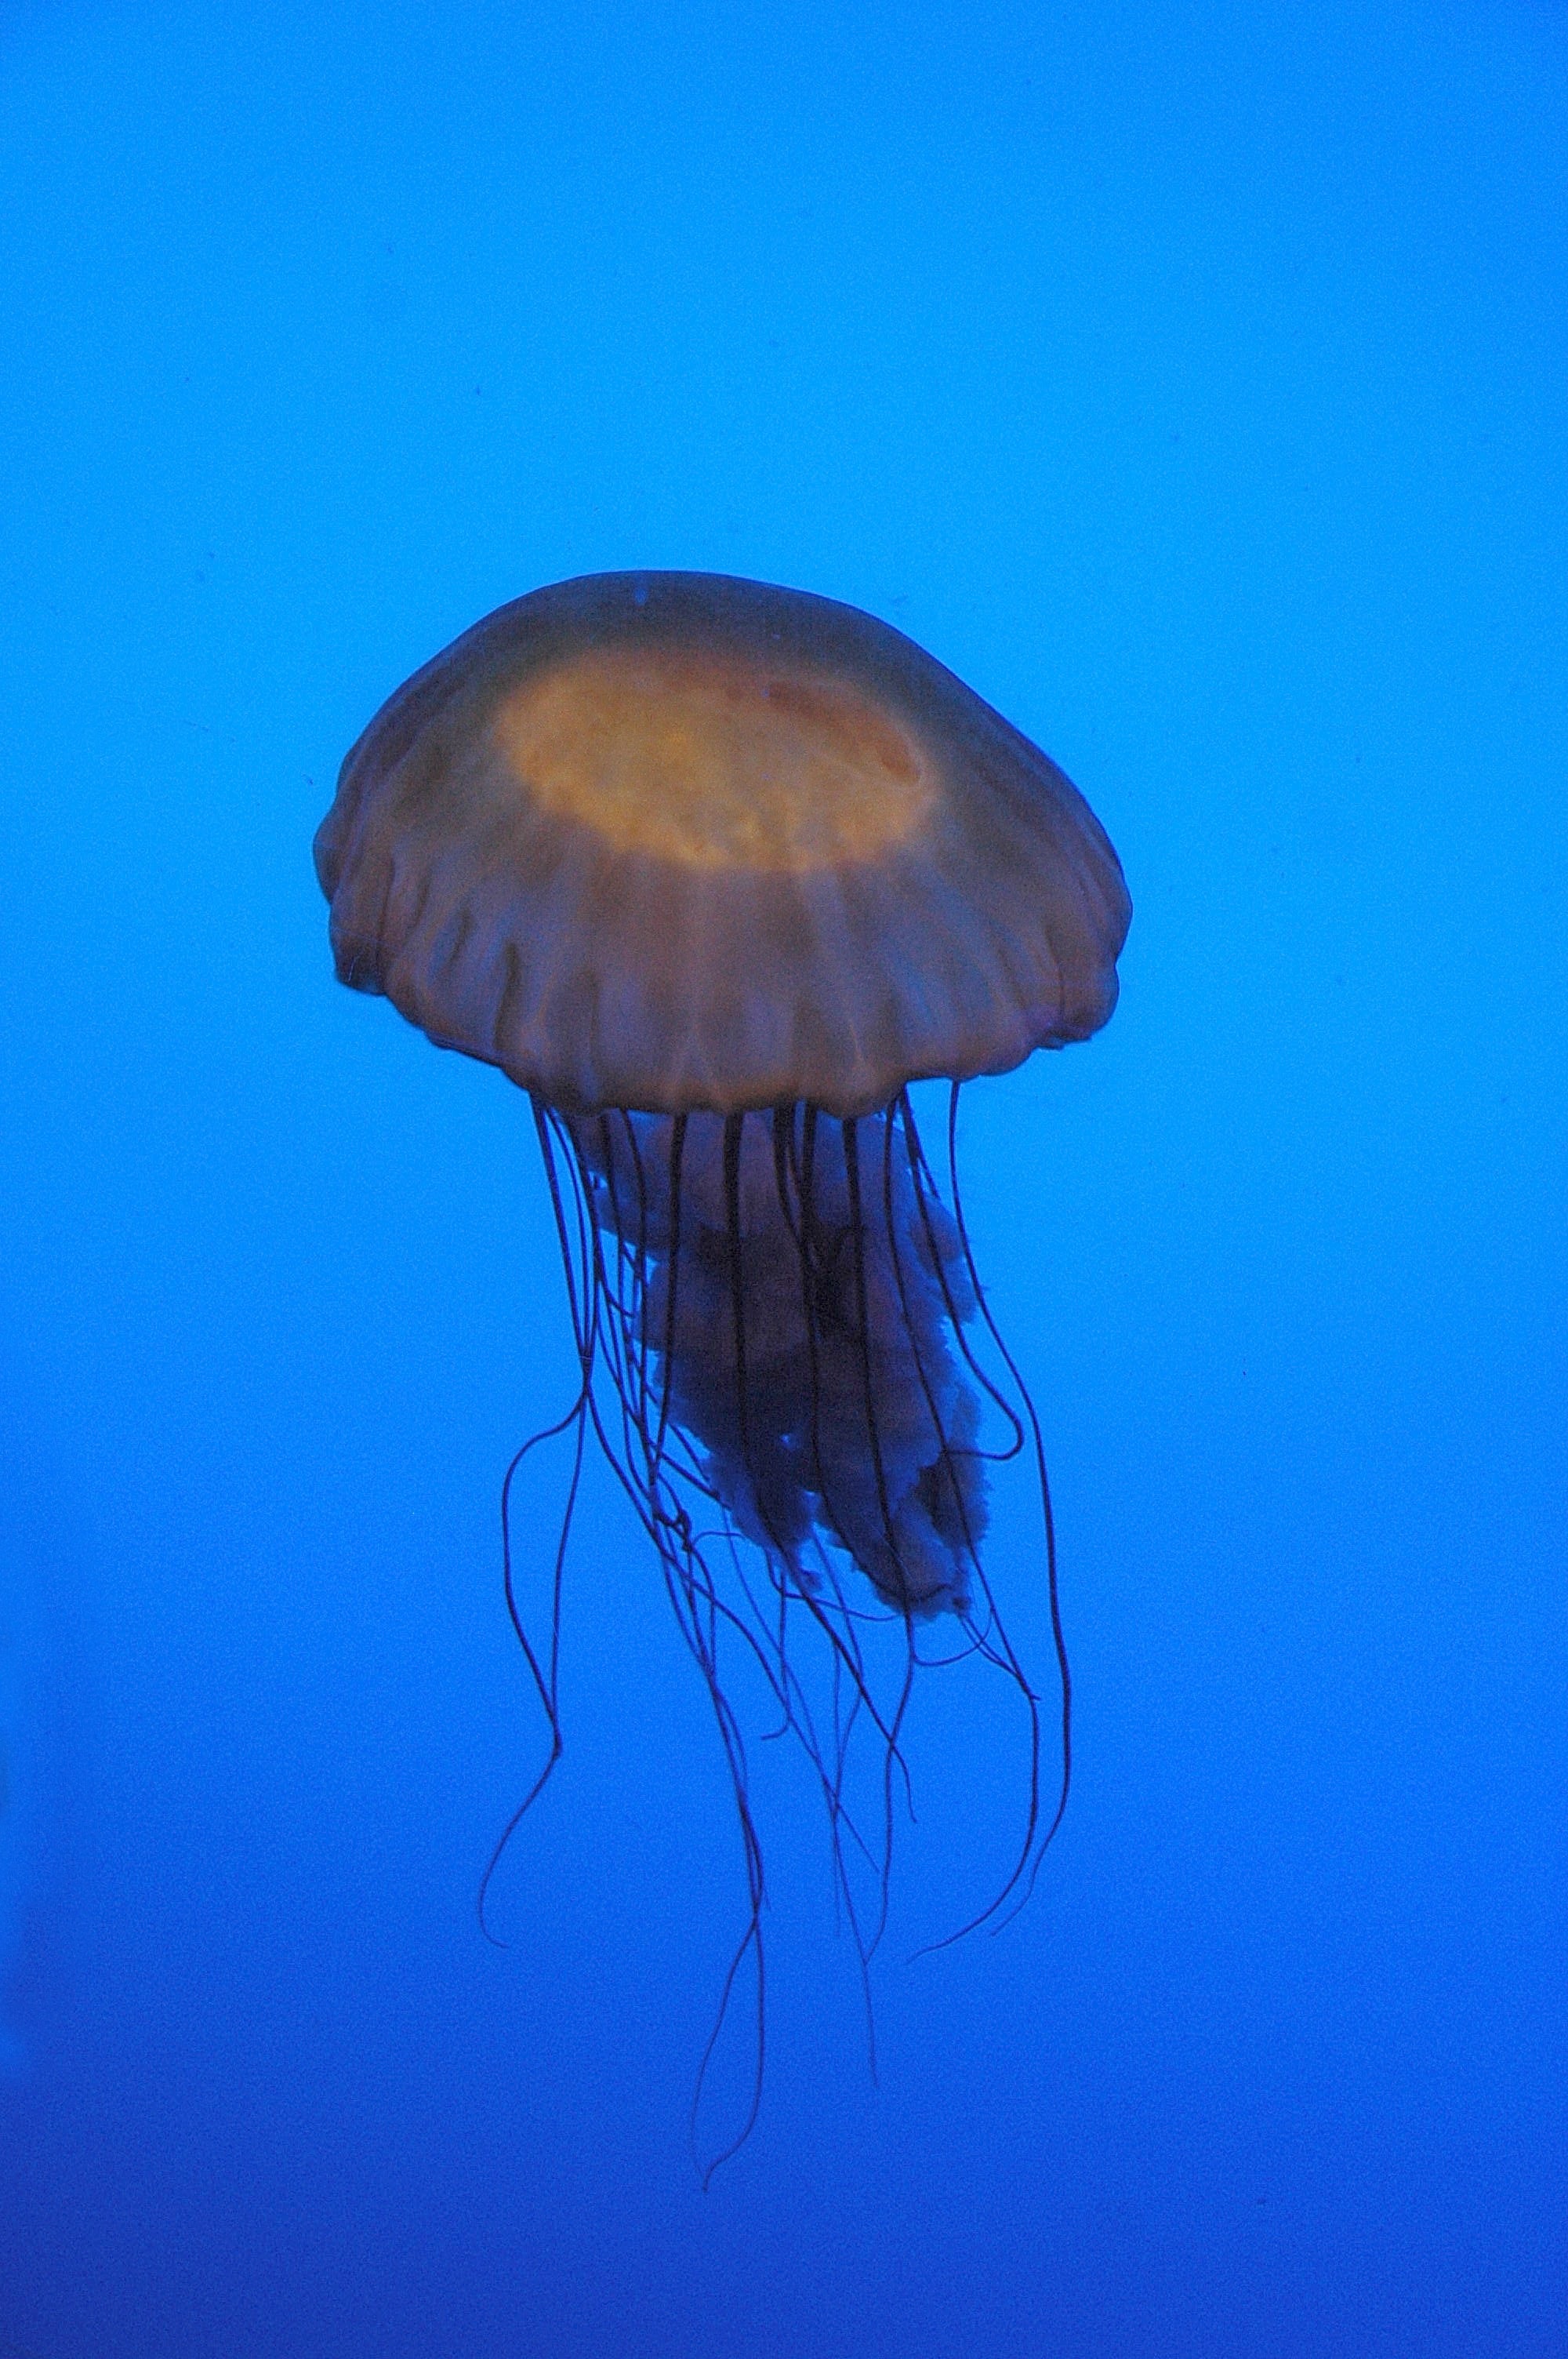
sea, water, nature, ocean, glowing, animal, wildlife, underwater, tropical, color, biology, jellyfish, blue, aquatic, fish, invertebrate, life, transparent, medusa, tropic, aquarium, cnidaria, marine, danger, creature, exotic, dangerous, sting, organism, jelly fish, marine biology, marine invertebrates